Lumber

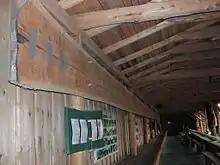
The longest plank in the world (2002) is in Poland (near Szymbark) and measures 36.83 metres (about 120 ft 10 in) long.

Dimensional lumber is lumber that is cut to standardized width and depth, often specified in millimetres or inches (but see below for information on nominal dimensions vs. actual dimensions). Carpenters extensively use dimensional lumber in framing wooden buildings. Common sizes include "2×4" (pictured) (also "two-by-four" and other variants, such as "four-by-two" in Australia, New Zealand, and the UK), "2×6", and "4×4". The length of a board is usually specified separately from the width and depth. It is thus possible to find 2×4s that are four, eight, and twelve feet in length. In Canada and the United States, the standard lengths of lumber are . For wall framing, precut "stud" lengths are available, and are commonly used. For ceilings heights of , studs are available in , , and .